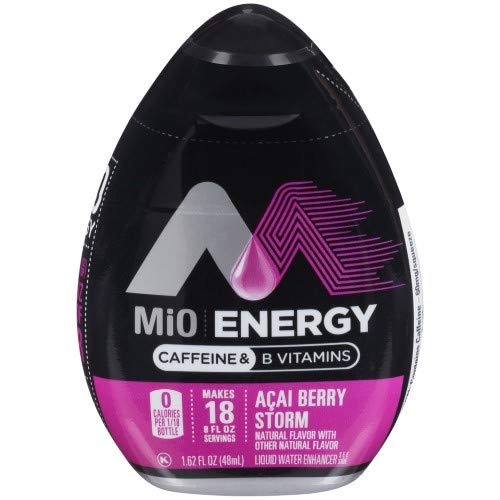
Item Name: MiO Energy Liquid Water Enhancer
Product Description: MiO Energy Liquid Water Enhancer: Makes 18 servings.0 Calories per serving. Sugars 0g.
Value: 3.24
Unit: Fl Oz

Price: 14.04